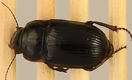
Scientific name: Euryderus grossus
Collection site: Central Plains Experimental Range NEON (CPER), plot CPER_003